IAME Justicialista

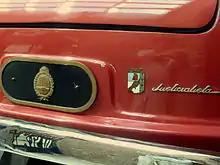
Detail of the vehicle's rear, with a "Justicialista" badge and a shield representing the Peronist Party

On the 30 of November 1949 the then President of the Argentine Nation Juan Domingo Perón signed a decree by which a military factory in Cordoba, until then used by the Navy, would be retooled for motor vehicle production.